Eagles (band)

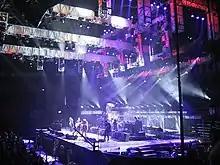
Eagles performing in Helsinki, 2001

On February 6, 2001, Don Felder was fired from the Eagles. He responded by filing two lawsuits against "Eagles, Ltd.", a California corporation; Don Henley, an individual; Glenn Frey, an individual; and "Does 1–50", alleging wrongful termination, breach of implied-in-fact contract and breach of fiduciary duty, reportedly seeking $50million in damages. Felder alleged that from the 1994 "Hell Freezes Over" tour onward, Henley and Frey had "...insisted that they each receive a higher percentage of the band's profits ...," whereas the money had previously been split in five equal portions. Felder accused them of coercing him into signing an agreement under which Henley and Frey would receive three times as much of the "Selected Works: 1972–1999" proceeds.